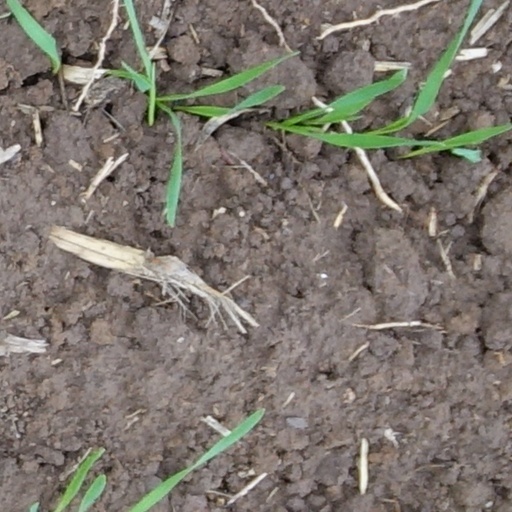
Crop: wheat